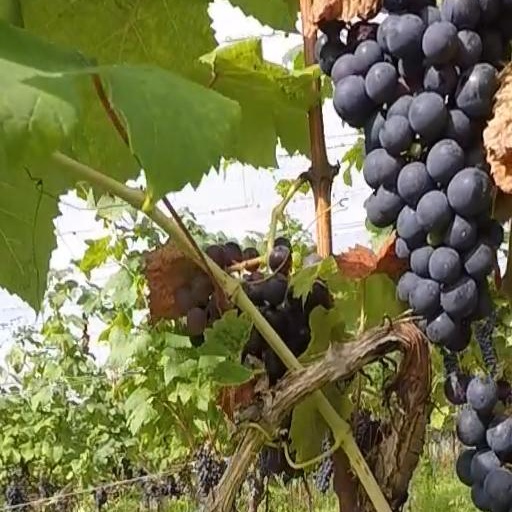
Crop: grape